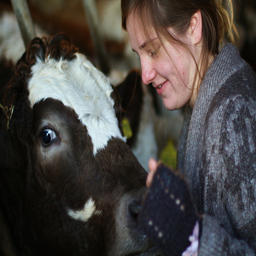
A woman petting a brown and white cow.
A woman in a jacket petting a brown and white cow.
The woman is petting the cow on the farm.
A woman wearing a sweater petting a cow
A woman petting the nose of a cow.